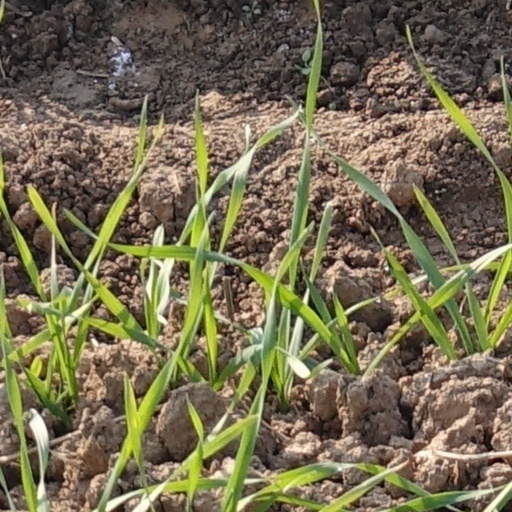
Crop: wheat